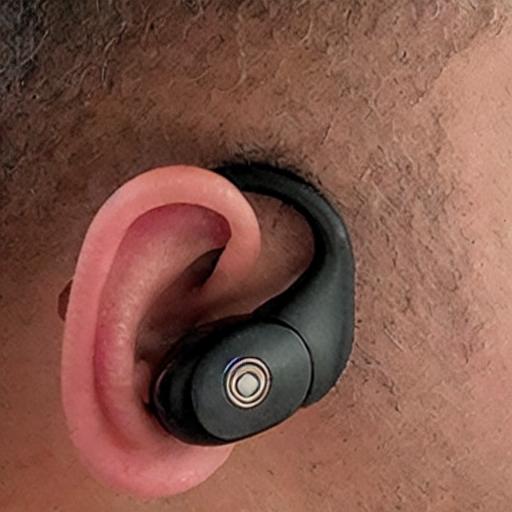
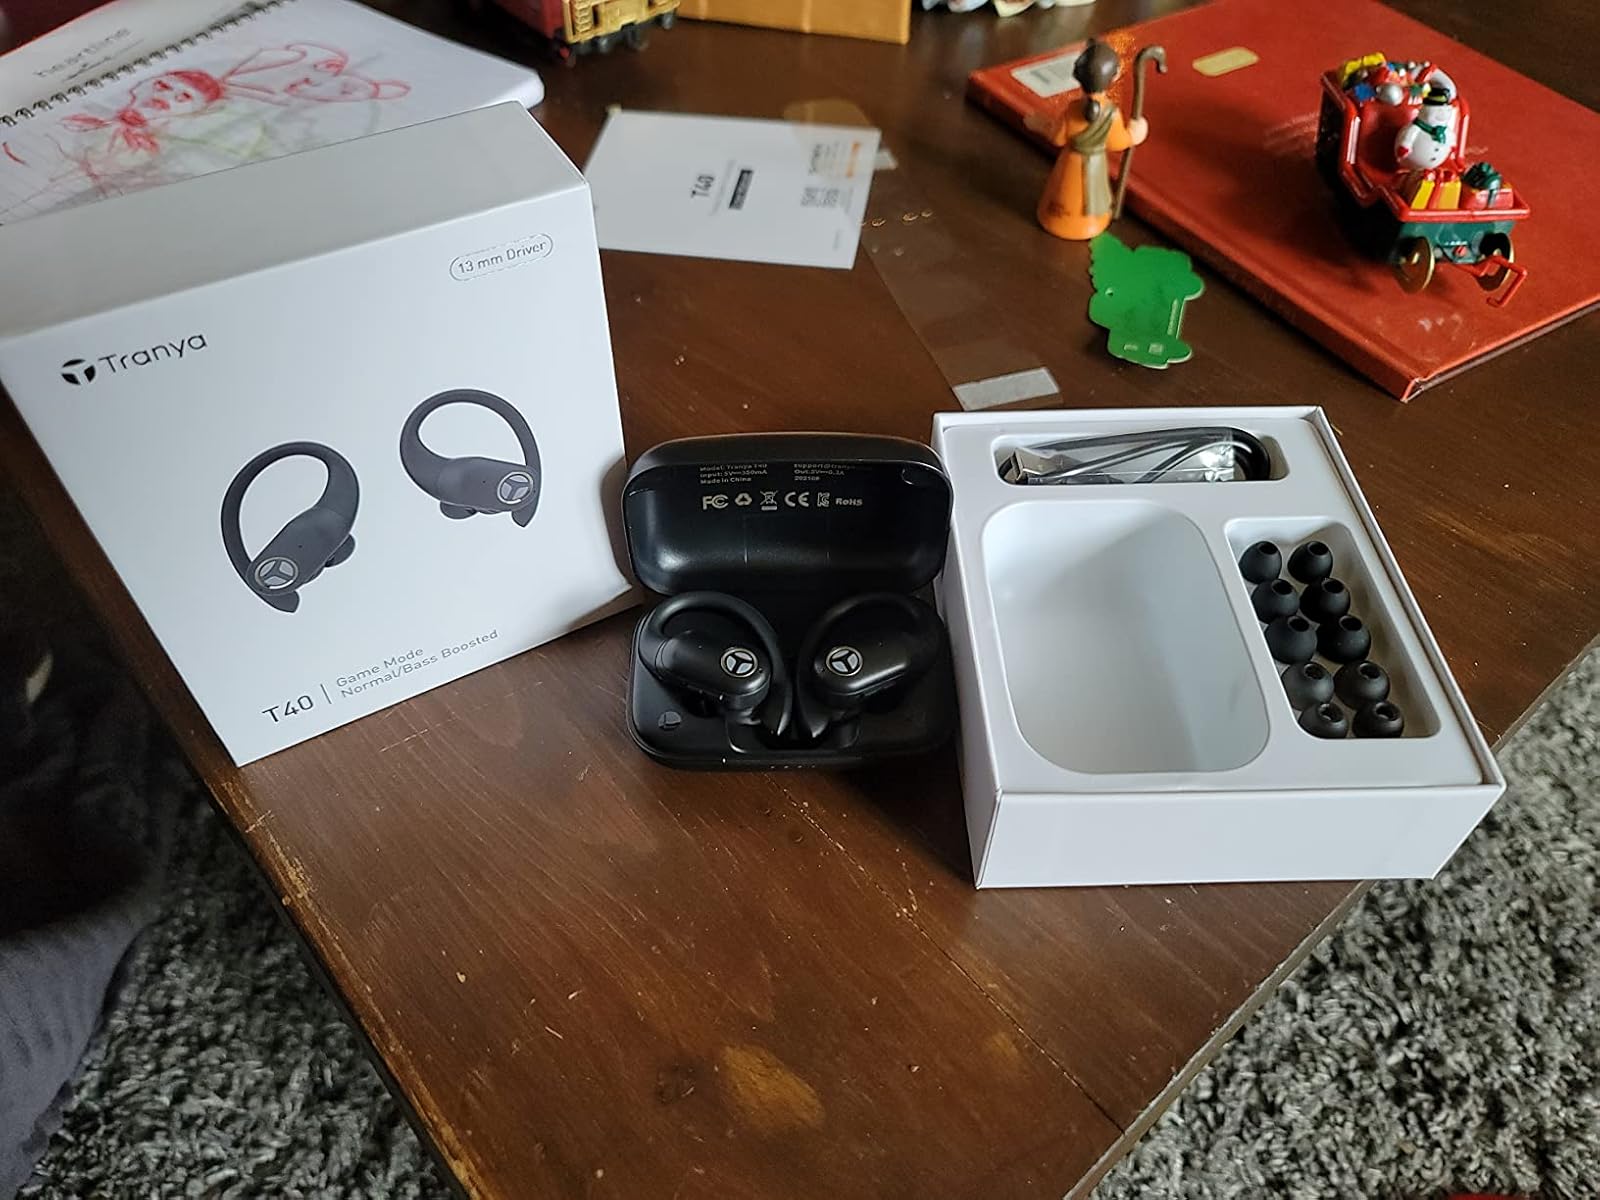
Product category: earbuds
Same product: no